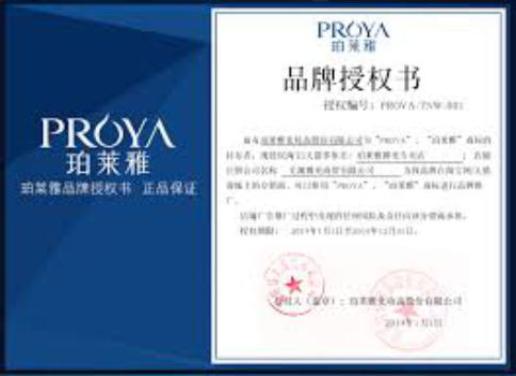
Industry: Necessities